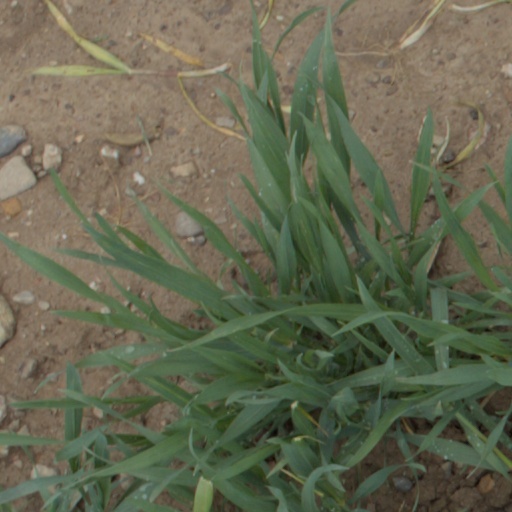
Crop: wheat